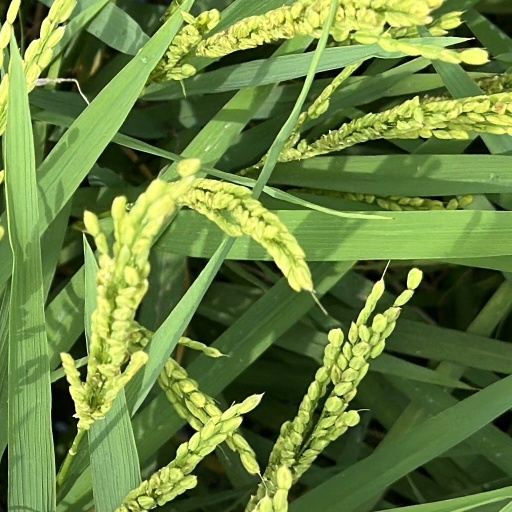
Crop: rice